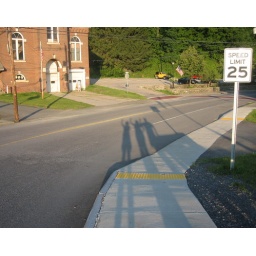
last night in Bethel before the move. Kate and Ned and I walked across the bridge to go to the pizza place.